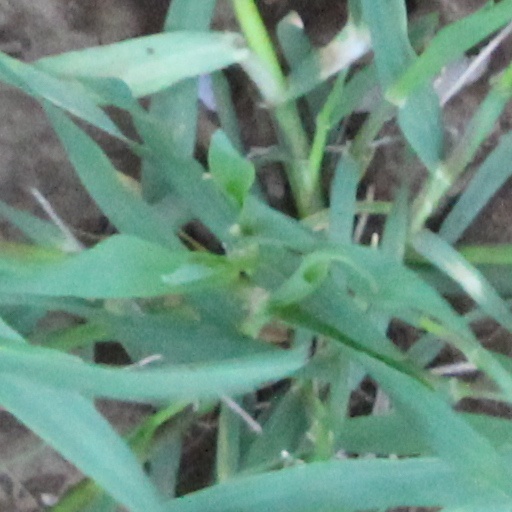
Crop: wheat